Aurora Pyramid of Hope

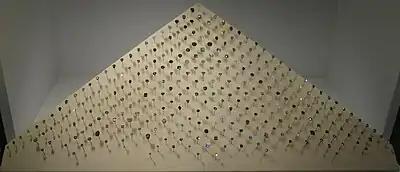
The 296 gems of the Aurora Diamond Collection, displayed in the Natural History Museum in London under visible light

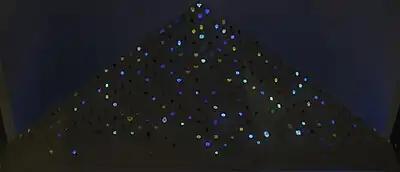
The same collection of gems fluorescing under UV light

The Aurora Pyramid of Hope is a collection of 296 cut natural diamonds in a wide variety of colors, billed as "the most comprehensive natural color diamond collection in the world". It is owned by Aurora Gems, Inc., a diamond merchant specialising in fancy color diamonds. The collection has been displayed on loan in a pyramid-shaped display case in various major museums since 1998. Aurora Gems was founded by Harry Rodman (1909–2008) a gold refiner from the Bronx, and Alan Bronstein, a diamond dealer from New Jersey, who began collecting colored diamonds in 1979.